Smith Family Cemetery

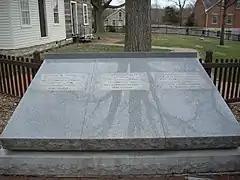
Gravestone for Joseph, Emma, and Hyrum Smith.

The Smith Family Cemetery, in Nauvoo, Illinois, is the burial place of Joseph Smith, his wife Emma, and brother Hyrum. Joseph Smith's parents Joseph Smith Sr. and Lucy Mack Smith are also buried there, as are Joseph Smith's brothers Samuel and Don Carlos. Others buried there include Robert B. Thompson and Emma Smith's second husband Lewis C. Bidamon.